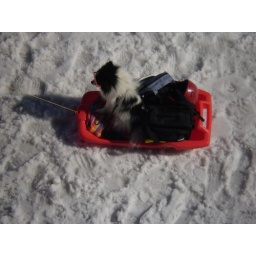
The dog is actually wearing orange sunglasses, but they aren't really that clear in the photo.